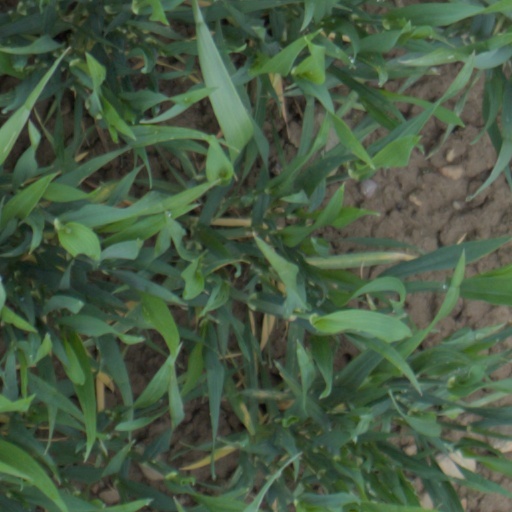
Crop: wheat